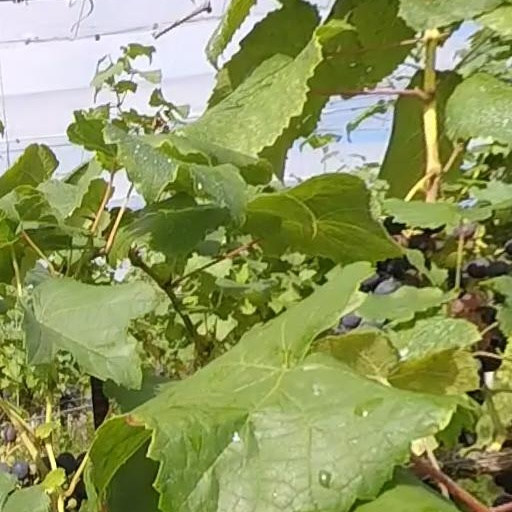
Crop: grape